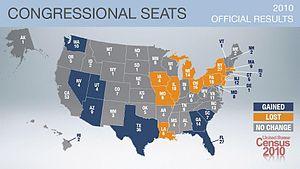
Le district congressionnel est une circonscription électorale pour la représentation au sein de la Chambre des représentants des États-Unis, chambre basse du Congrès des États-Unis. Ils sont actuellement au nombre de 435. Chaque État américain possède un certain nombre de districts, proportionnel à son poids démographique au sein des États-Unis, avec au moins un district par État, nombre revu à chaque recensement, les limites d'un district variant alors en fonction de l'évolution de sa population et du nombre de districts de l'État. Cette proportionnalité reflète qu'au Congrès américain, la Chambre des représentants représente les citoyens américains alors que le Sénat représente lui les États américains.